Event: Nepal Earthquake
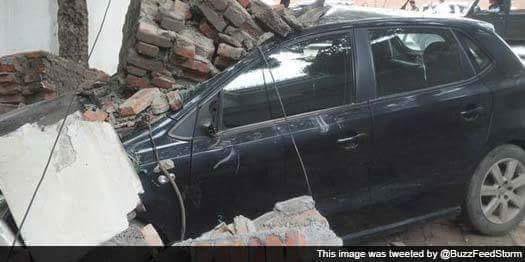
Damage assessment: damage